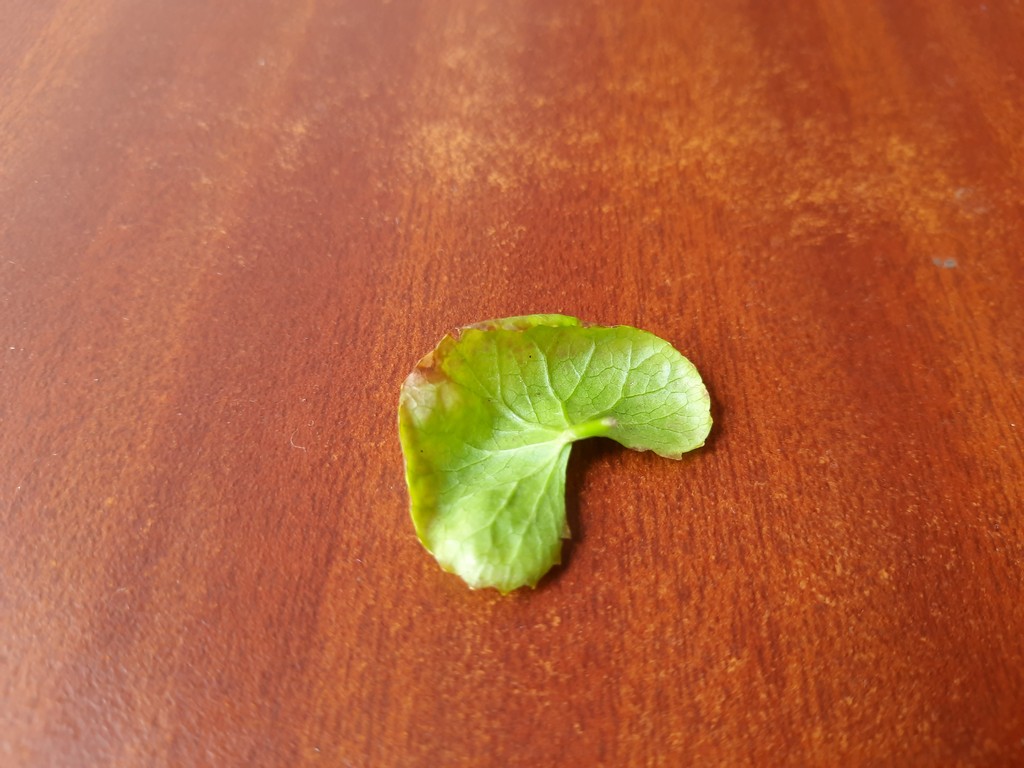
Label: Unhealthy